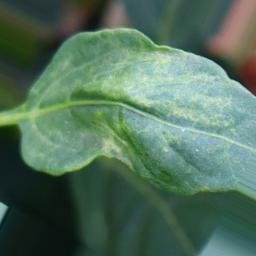
Label: healthy